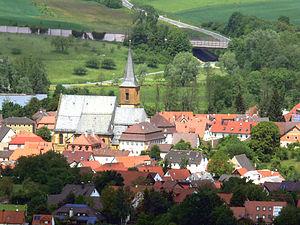
Scheßlitz est une ville de Bavière, située dans l'arrondissement de Bamberg, dans le district de Haute-Franconie.